Superman: The Man of Tomorrow

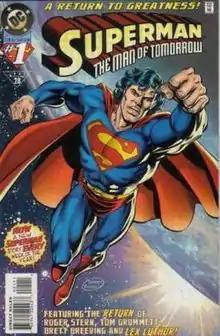
Cover of "Superman: The Man of Tomorrow" #1 (Summer 1995) by Tom Grummett and Brett Breeding.

Superman: The Man of Tomorrow (MOT) is a comic book series published by DC Comics that ran for 16 issues from 1995 to 1999, featuring the adventures of Superman. At the time, the four Superman titles ("Action Comics", "The Adventures of Superman", "Superman", and "") were released weekly with an intertwining story. "The Man of Tomorrow" was created to fill the extra week in months with five weeks. At about this time, however, DC began its fifth week events, disrupting the schedule of "The Man of Tomorrow", which was subsequently canceled with issue #15.